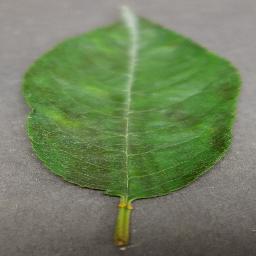
Label: Cherry___Powdery_mildew